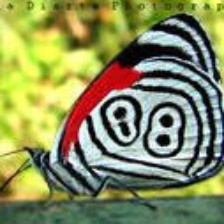
Species: AN 88